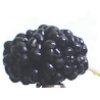
Label: mulberry